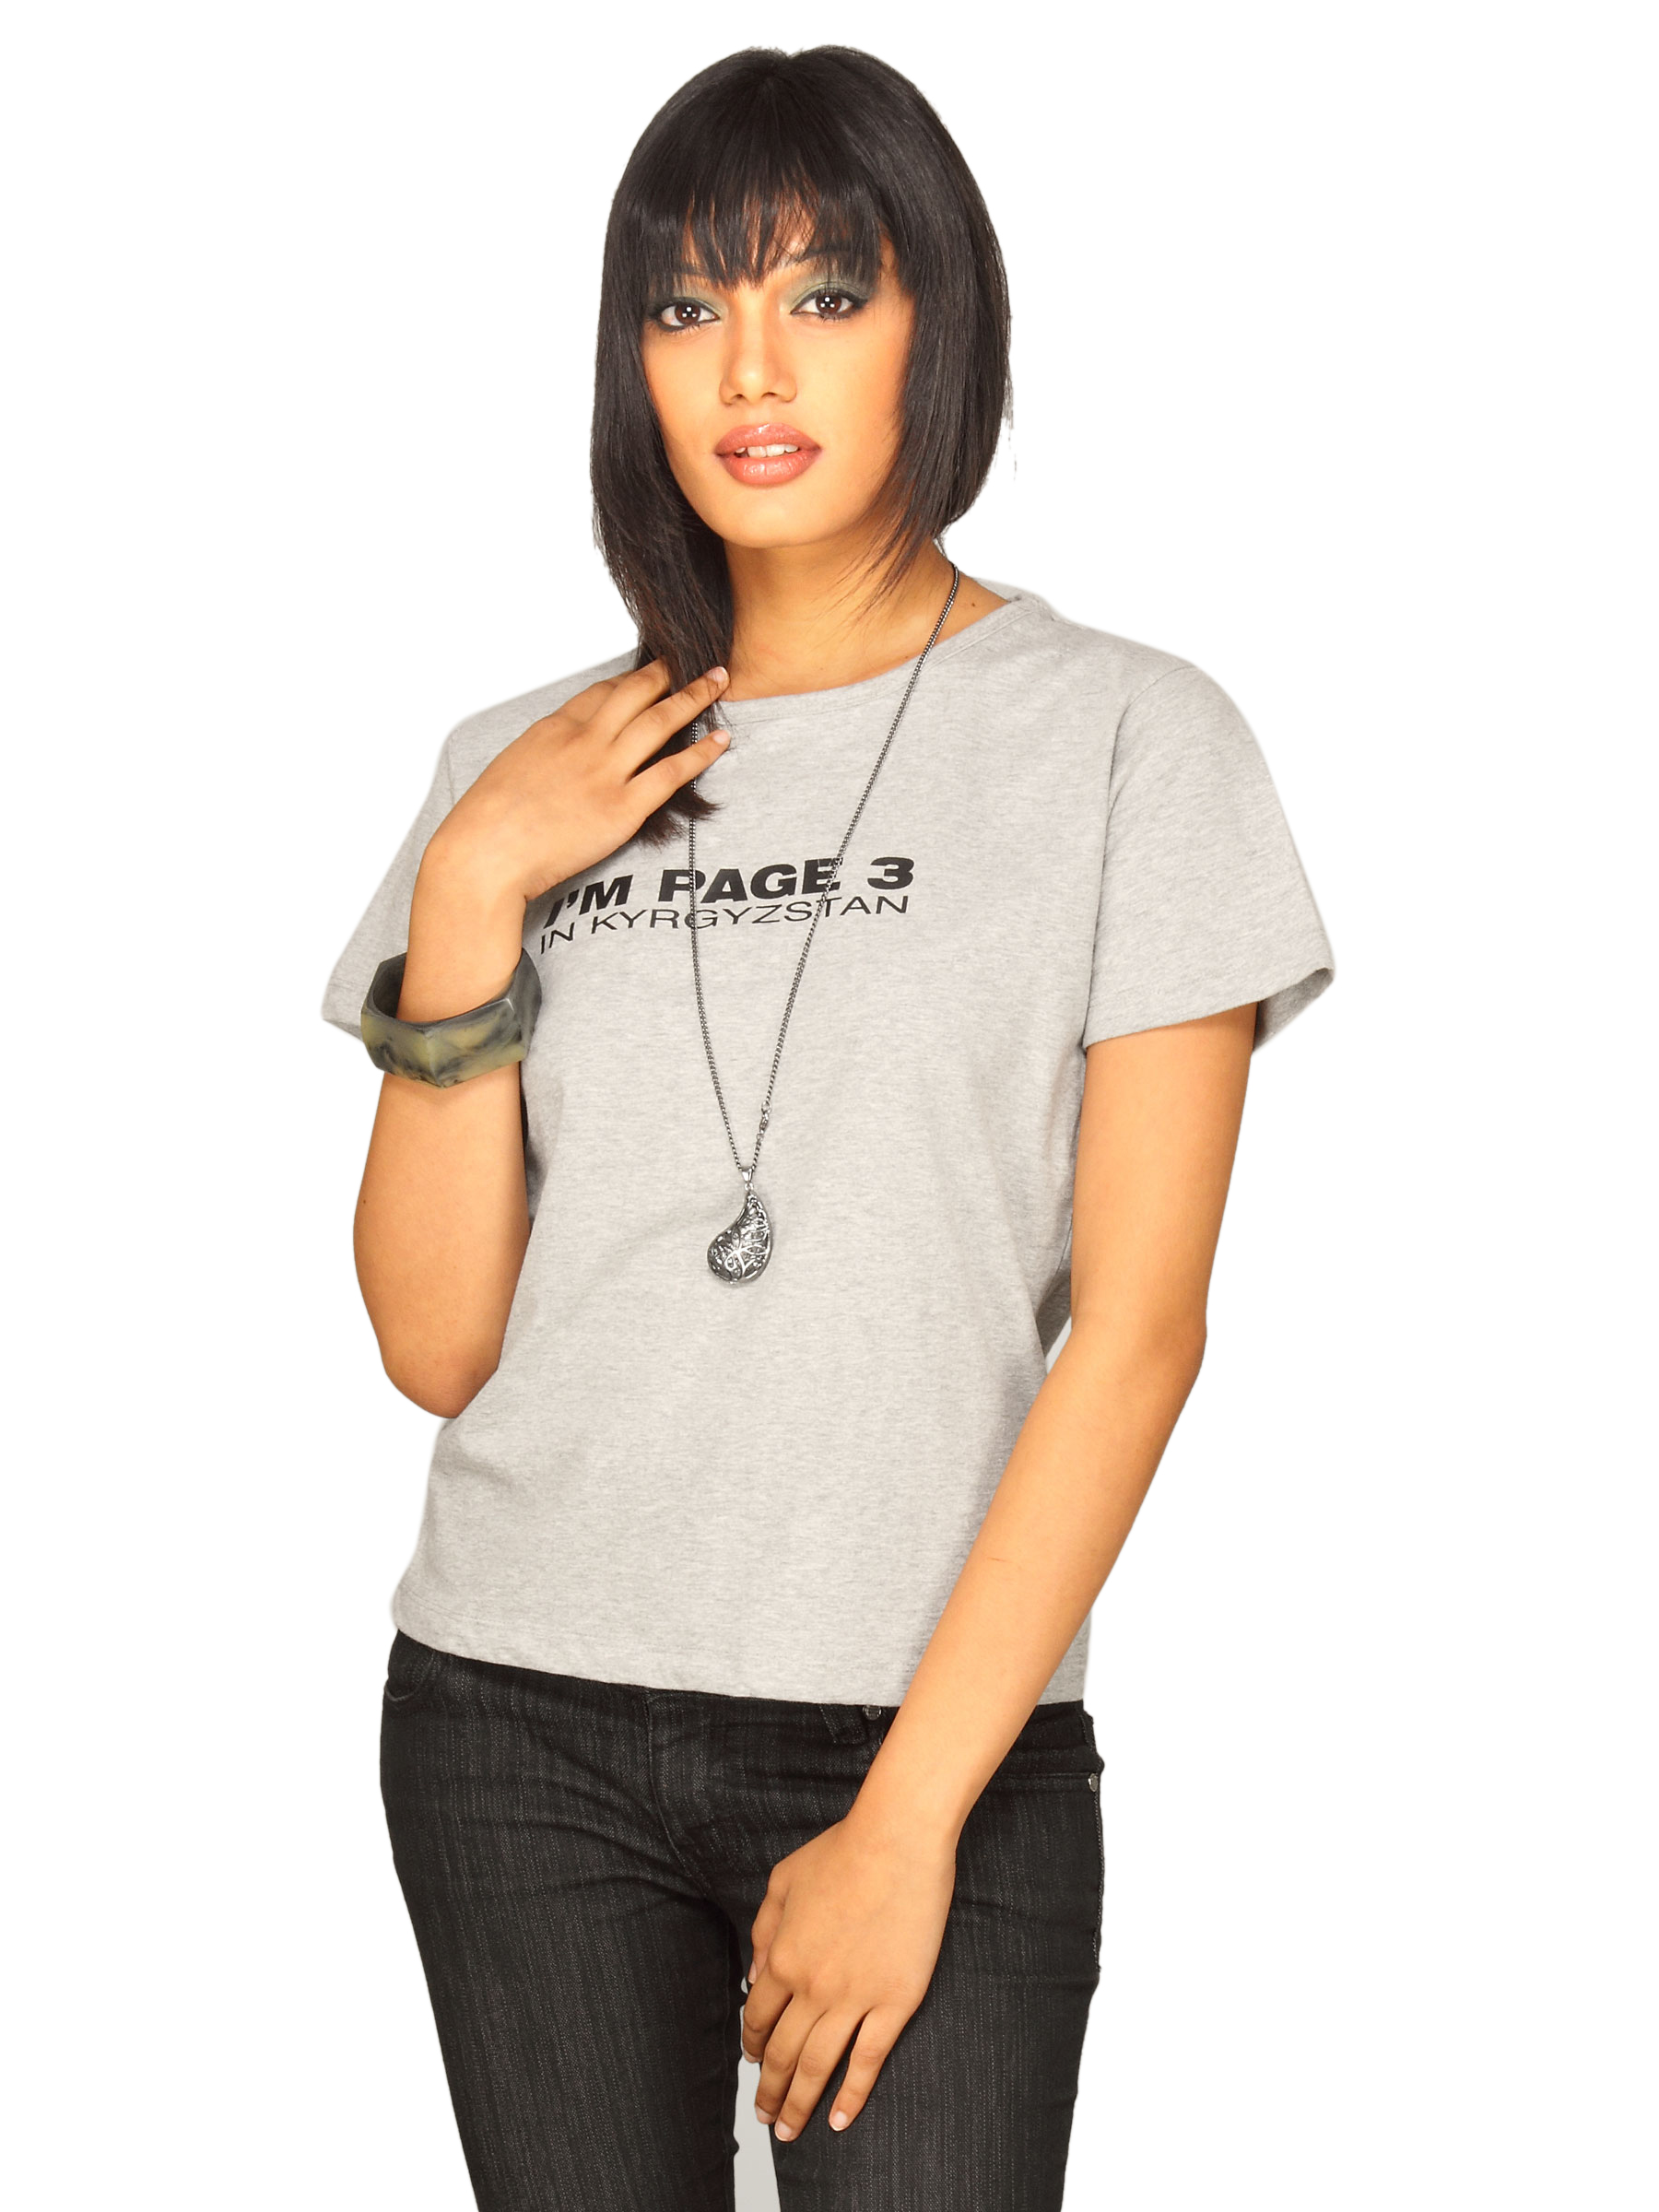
Tantra Women's Page 03 Grey T-shirt
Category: Apparel / Topwear / Tshirts
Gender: Women
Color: Grey
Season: Summer 2011
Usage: Casual